Dutch Thiele

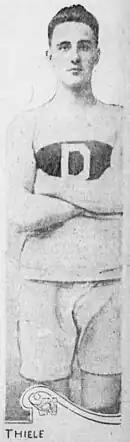
Dutch Thiele, 1918

Carl Louis "Dutch" Thiele (November 14, 1892 – July 11, 1986) was an American football player. He played four seasons in the National Football League (NFL) from 1920 to 1923.